Green Line (Chennai Metro)

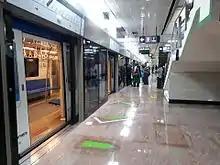
Platform screen doors in underground stations

A total of 26 stations are operational along the blue line with 13 underground stations. In the underground sections, a walkway runs along the length with cross passages every for the maintenance and emergency evacuation. The underground stations have an average width of and average depth of from the ground level. The length of the stations in Phase 1 extension is . The elevated stations have three levels with the concourse level at a minimum height of above the ground level and platform level above the concourse while the underground stations have two levels with platform screen doors. The stations are air-conditioned and are equipped to be disabled and elderly friendly, with automatic fare collection system, announcement system, electronic display boards, escalators and lifts. Paid parking facilities are available for two wheelers in most stations and four wheelers in select stations.